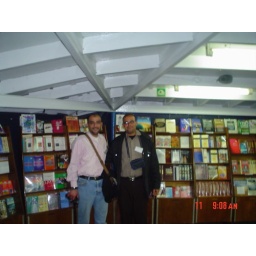
in ship library